Toungoo–Ava War

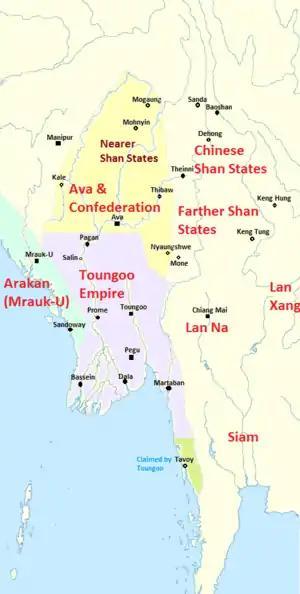
Toungoo Empire in 1545

Salin turned out to be the last battle of the war. After the successive battlefield defeats, the bickering between the Confederation's two main powers broke out in full force. Sawlon II of Mohnyin, who had only grudgingly agreed to Hkonmaing's takeover of the Ava throne, blamed Hkonmaing for the defeats, and now planned to put Sithu Kyawhtin I of Salin on the Ava throne. In April/May 1545, Sawlon II sent Sithu Kyawhtin with an army (5000 men, 800 horses, 60 elephants), which went on to occupy Sagaing, the city directly across the Irrawaddy from Ava. During the rainy season, c. September 1545, Hkonmaing died, and was succeeded by his son Narapati III. The new king promptly sent a mission to Pegu to secure friendly relations in exchange for his recognition of the new de facto border between the two kingdoms. Tabinshwehti accepted the offer.